González–Álvarez House

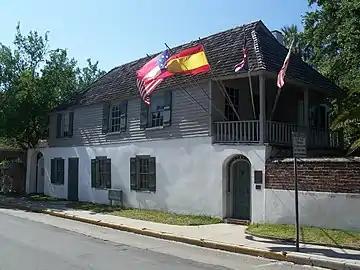

The González–Álvarez House, also known as The Oldest House, is a historic house museum at 14 St. Francis Street in St. Augustine, Florida. With a construction history dating to about 1723, it is believed to be the oldest surviving house in St. Augustine. It is also an important example of St. Augustine's Spanish colonial architectural style, with later modifications by English owners. It was designated a U.S. National Historic Landmark in 1970. The house is now owned by the St. Augustine Historical Society and is open for public tours as part of the Oldest House Museum Complex. Evidence can be seen of the Spanish, British, and American occupations of St. Augustine.